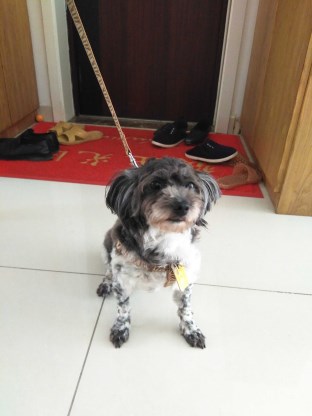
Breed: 806-n000129-papillon